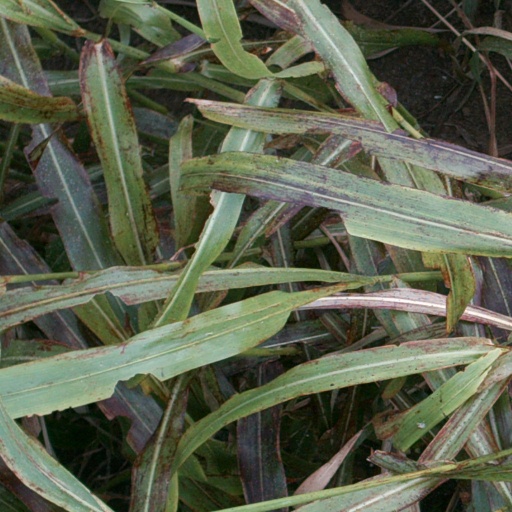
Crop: sorghum